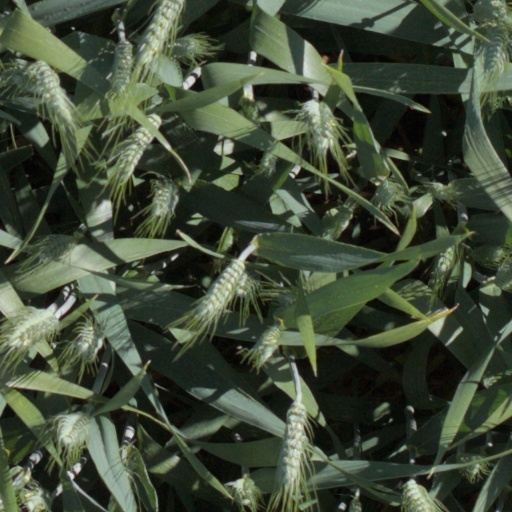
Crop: wheat